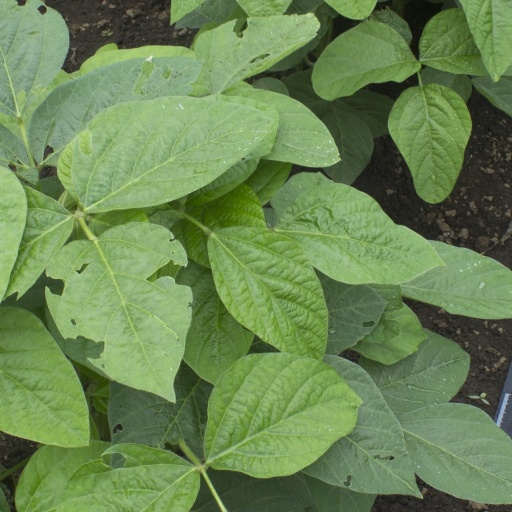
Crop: soybean